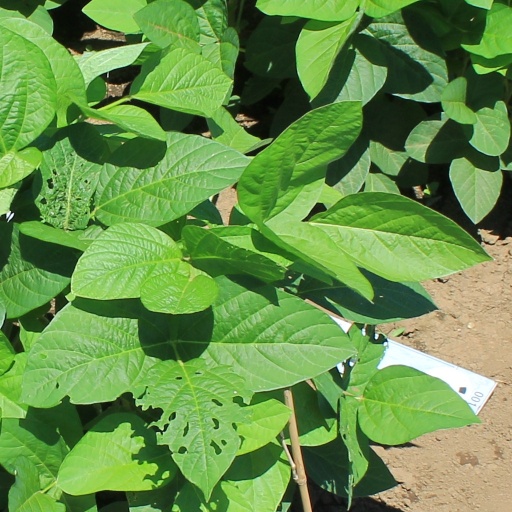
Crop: soybean